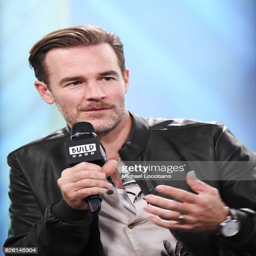
actor visits the build series to discuss his new show